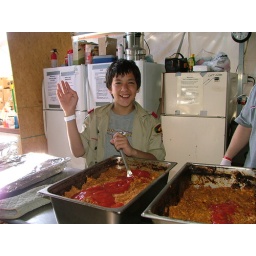
Andrew in the kitchen with chicken barbeque - Hurricane Katrina Easter Mission - April 2006